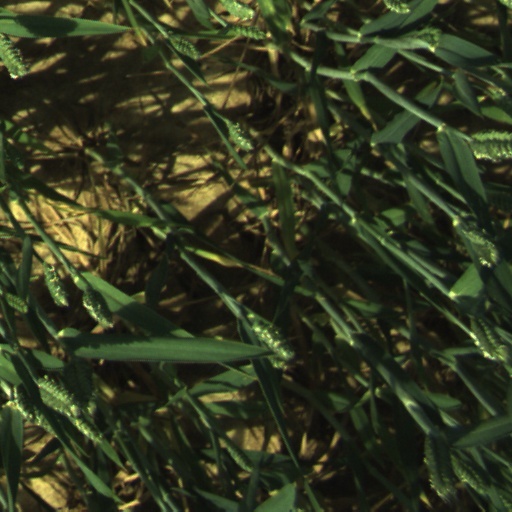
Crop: wheat